Tap dance

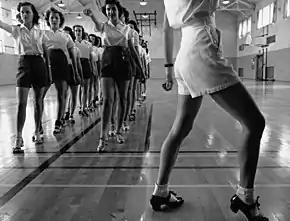
Tap dancing class at Iowa State College, 1942

Tap dance (or tap) is a form of dance that uses the sounds of tap shoes striking the floor as a form of percussion; it is often accompanied by music. Tap dancing can also be performed with no musical accompaniment; the sound of the taps is its own music.